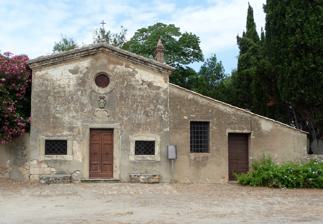
Building: Sant'Antonio, Bolgheri
Country: Italy
Year built: 1686
Sant'Antonio Church in Bolgheri, Tuscany, Italy Sant'Antonio is a small baroque -style, Roman Catholic church or chapel located in the town of Bolgheri , in the municipality of Castagneto Carducci , province of Livorno , Tuscany, Italy. History The church was erected in 1686 in celebration of the liberation of Budapest from the Ottoman rule after the Battle of Buda by Count Simone Maria Della Gherardesca , knight of the Tuscan Order of Santo Stefano , whose family crest is found on the facade below an oculus. Behind the altar is a depiction of the town and castle, and an altarpiece depicting the Ecstasy of St Anthony of Padua , the titular saint. References